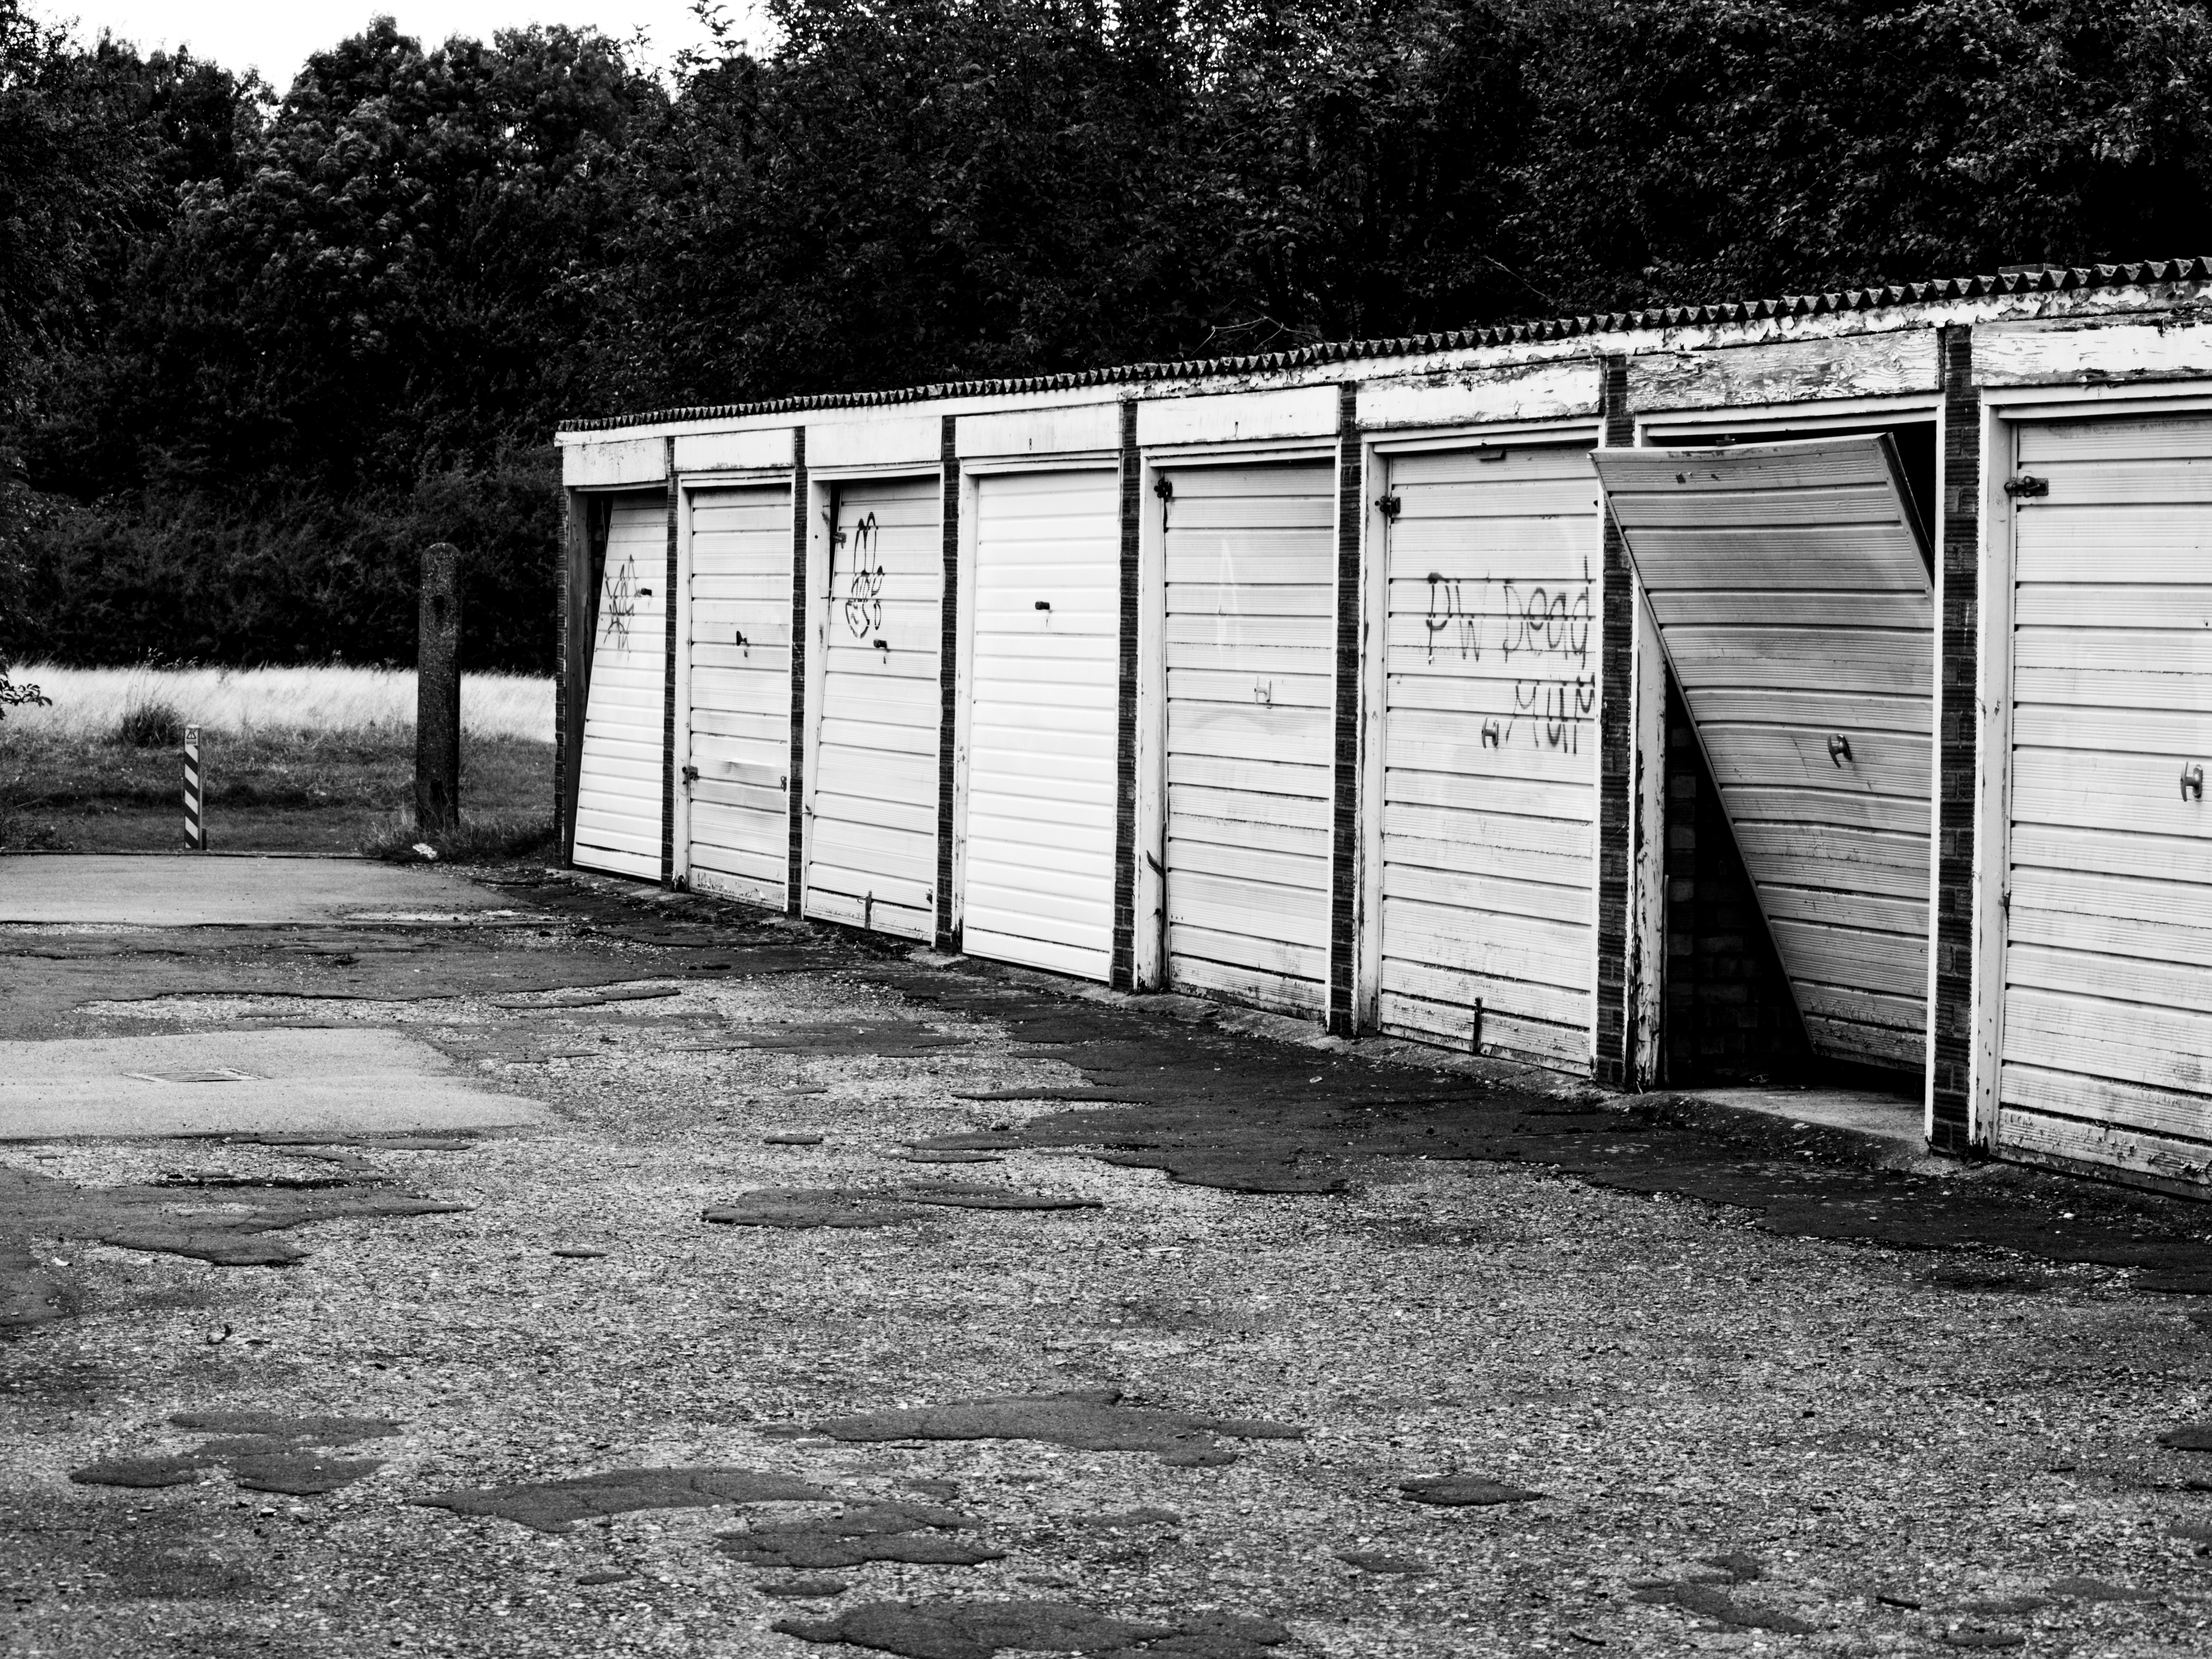
fence, black and white, wood, white, wall, shed, transport, shack, monochrome, uk, peterborough, rural area, urban area, monochrome photography, outdoor structure, home fencing